The Badlees

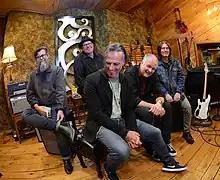
The Badlees 2022

The Badlees forged a distinctive sound through their formative years that fused rock and pop elements with a distinct Pennsylvania style they called "roots rock". This sound was best presented on their breakthrough album River Songs, released in 1995. Some of the band's later efforts, especially "Amazing Grace" and "Love Is Rain", branched out into several different subgenres, such as new wave, blues, folk, country, and Americana.